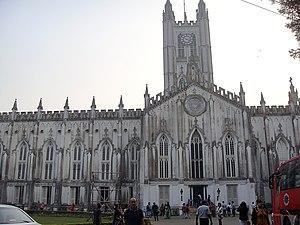
La cathédrale Saint-Paul de Calcutta est un édifice religieux anglican édifié en 1847 par les Anglais à Calcutta, en Inde. Construite comme cathédrale, pour remplacer l'église Saint-Jean, elle est située dans la partie méridionale du grand espace vert de Calcutta appelé 'Maïdan' où elle côtoie le Victoria Memorial, les centres culturels Nandan et Rabindra Sadan ainsi que le Birla Planetarium.